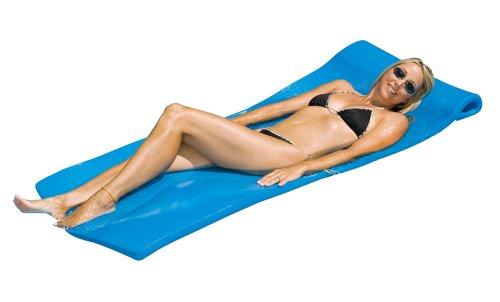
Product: Swimline SofSkin Promotional Style Raft
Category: Toys & Games | Sports & Outdoor Play | Pools & Water Toys
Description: Perfect choice for boaters out on the lake.
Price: $82.68
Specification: ProductDimensions:70x25x1.2inches|ItemWeight:5.3pounds|ShippingWeight:7.2pounds(Viewshippingratesandpolicies)|DomesticShipping:ItemcanbeshippedwithinU.S.|InternationalShipping:ThisitemcanbeshippedtoselectcountriesoutsideoftheU.S.LearnMore|ShippingAdvisory:Thisitemmustbeshippedseparatelyfromotheritemsinyourorder.Additionalshippingchargeswillnotapply.|ASIN:B000MOIXGW|Itemmodelnumber:12005|Manufacturerrecommendedage:13yearsandup